East Patagonia, Tierra del Fuego and Strait of Magellan dispute

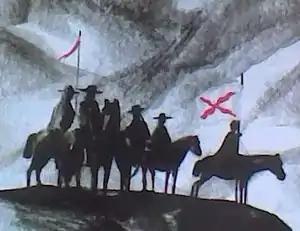
The Pincheira brothers were active between 1813 and 1832, being protagonists of the "Guerra a muerte" in Chile in favor of the Royalists.

In 1573 King Philip II dissolved the Real Audiencia of Concepción, restoring Rodrigo de Quiroga as governor of Chile by means of the Real Cédula de San Lorenzo el Real of August 5 in this cédula he speaks about the territory in the following terms: